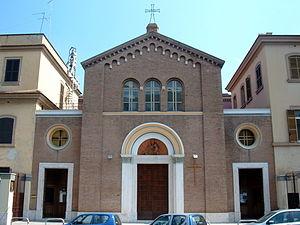
L'église Santa Maria del Buon Consiglio a Porta Furba est une église romaine située dans le quartier Tuscolano sur la via Tuscolana près de la porta Furba à laquelle elle fait référence.